Holbeck Urban Village

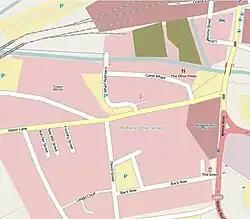
Street plan of Holbeck Urban Village.

Holbeck Urban Village is an area of Leeds city centre, close to Leeds railway station that has been undergoing a period of urban renewal.